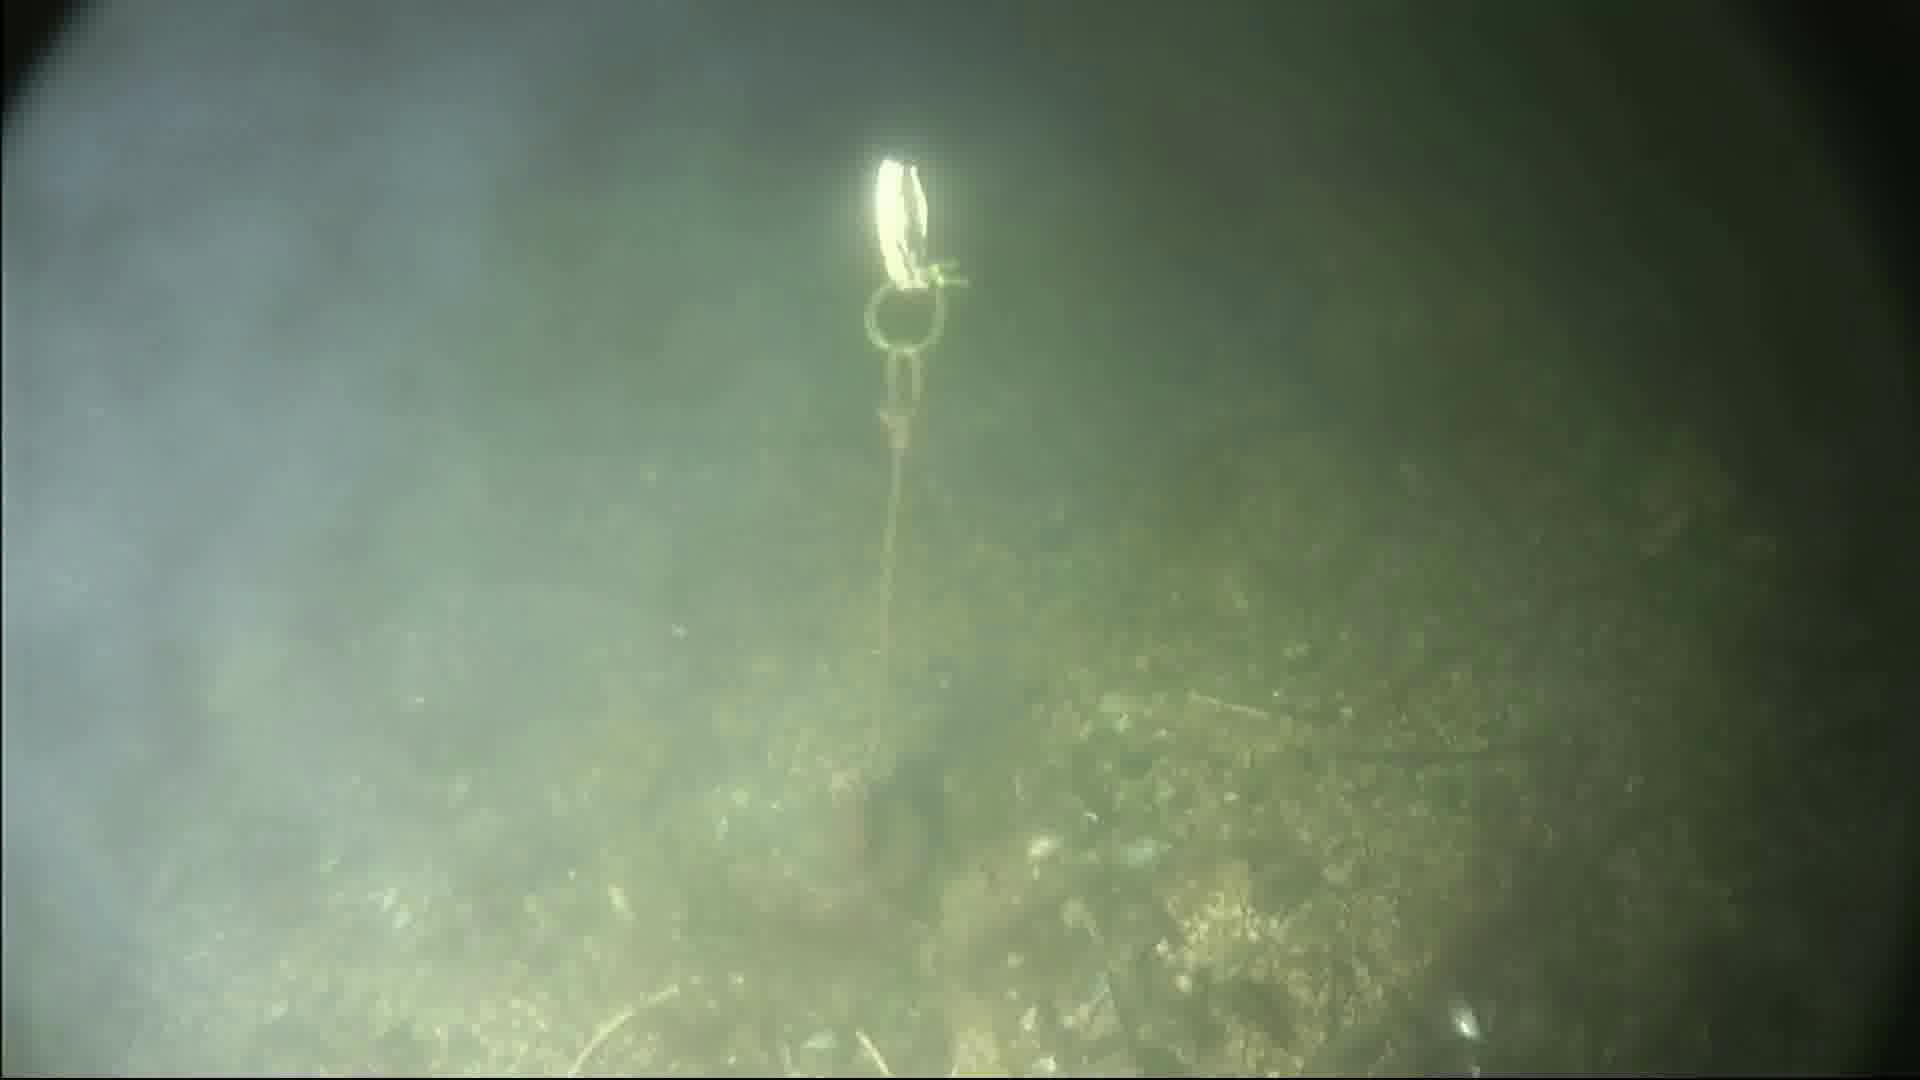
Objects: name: crab